Petit-Noir

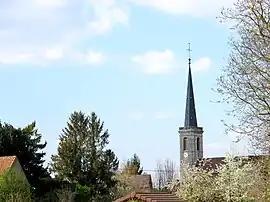
The church tower in Petit-Noir

Petit-Noir is a commune in the Jura department in Bourgogne-Franche-Comté in eastern France.